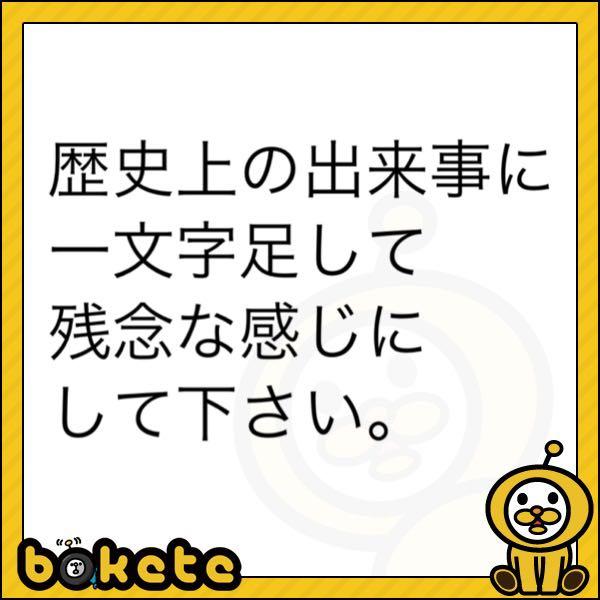
回答: 花壇の裏の戦い